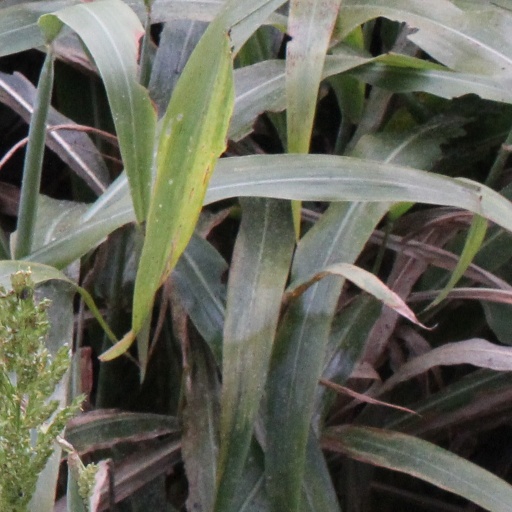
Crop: sorghum